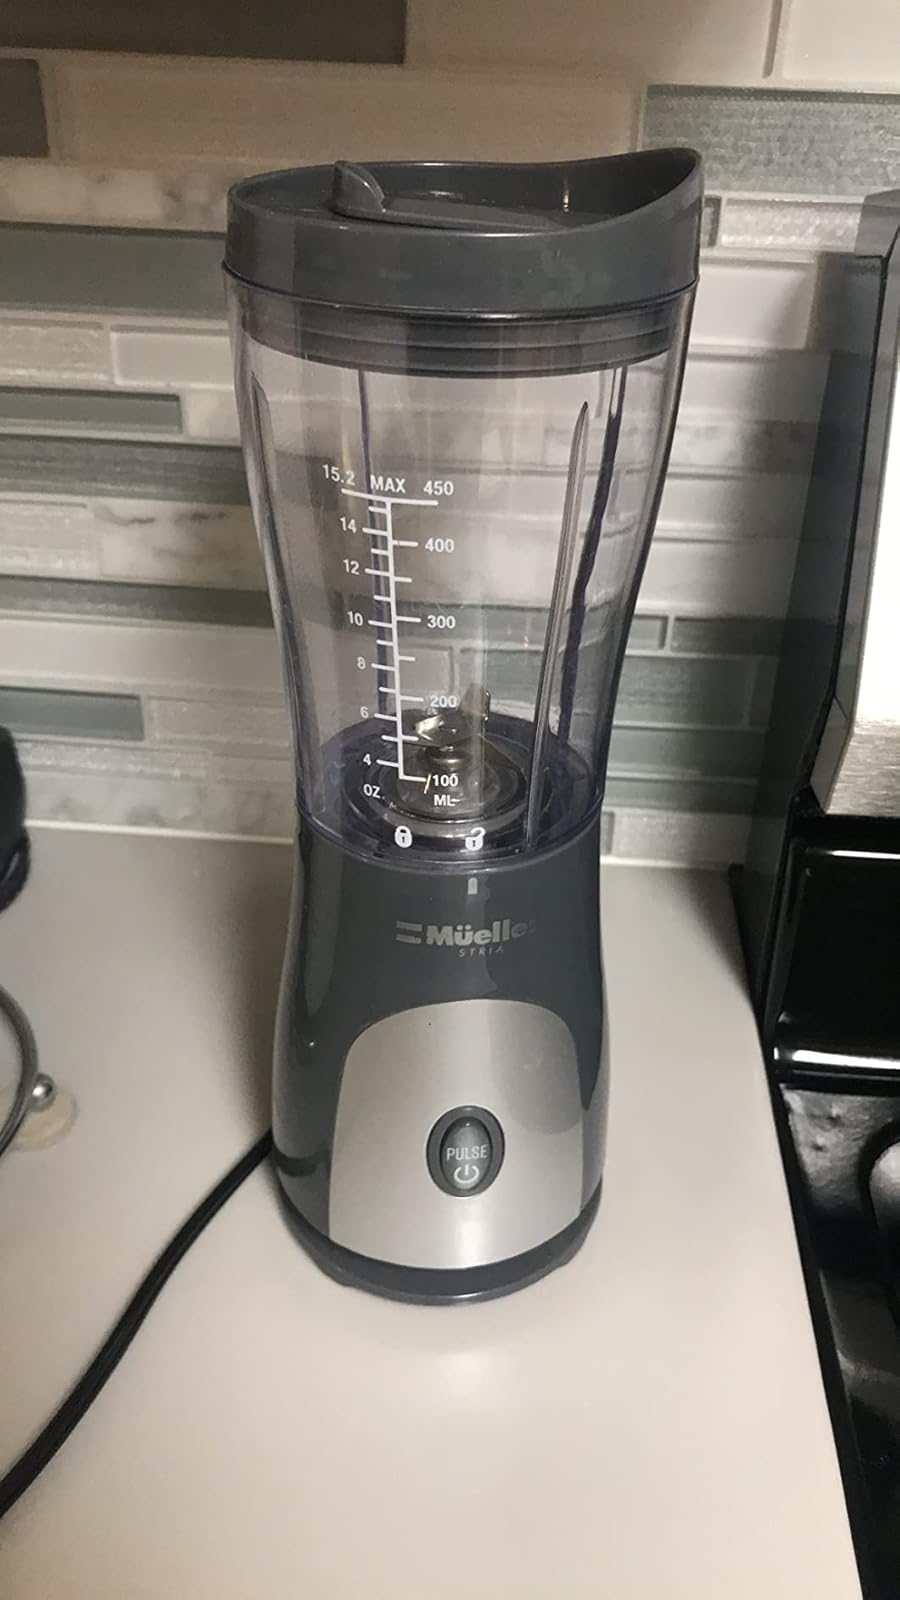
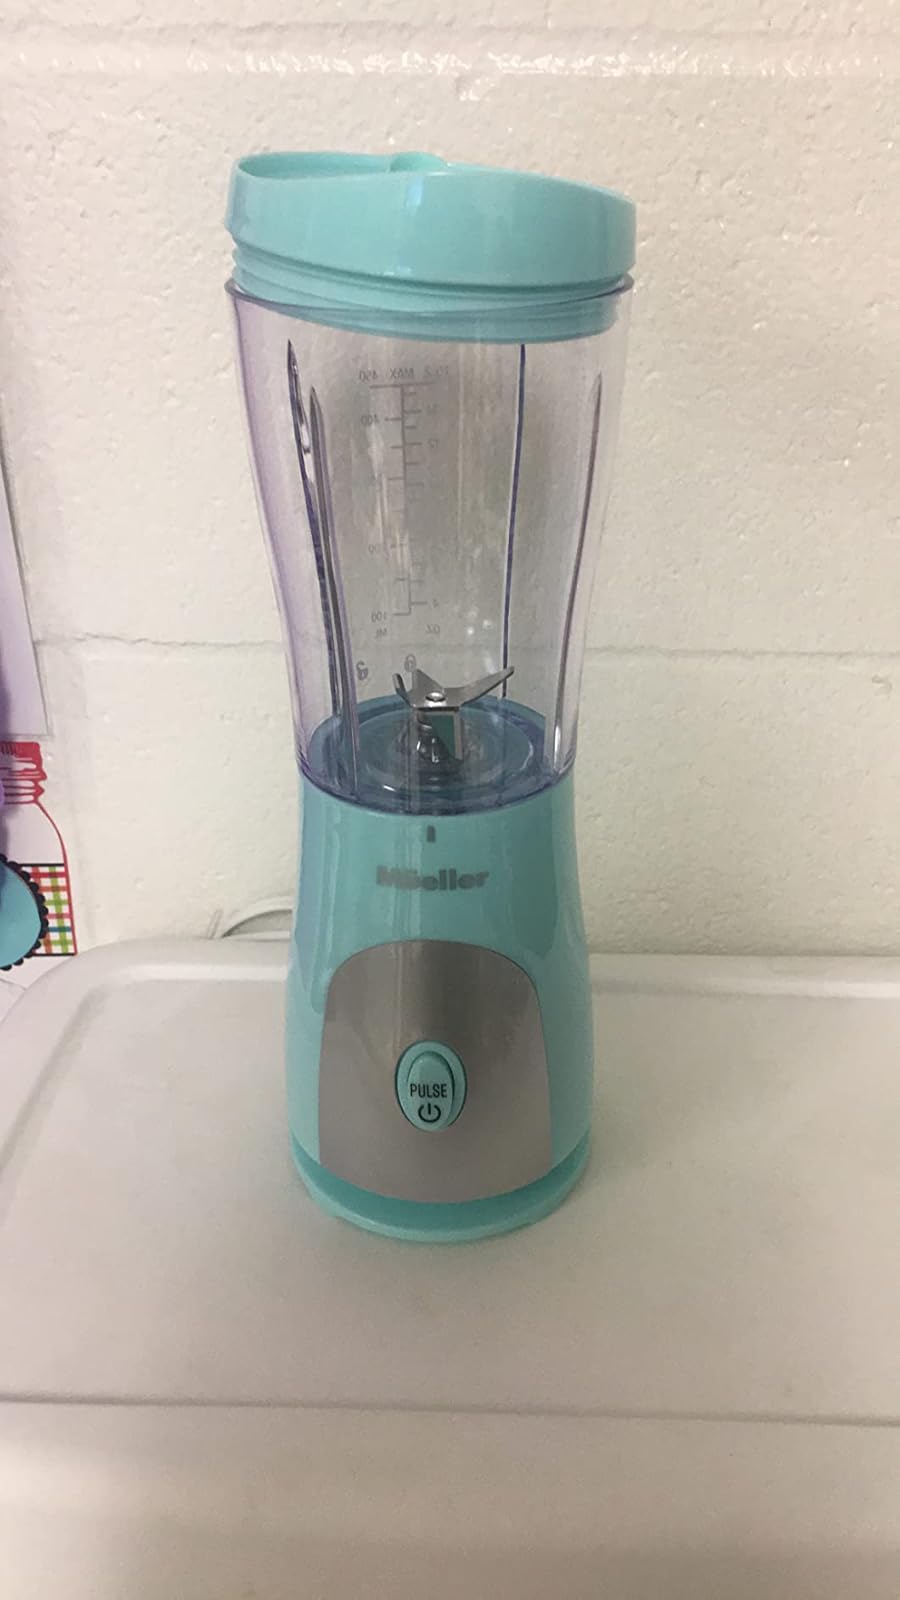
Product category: items_blender
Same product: no